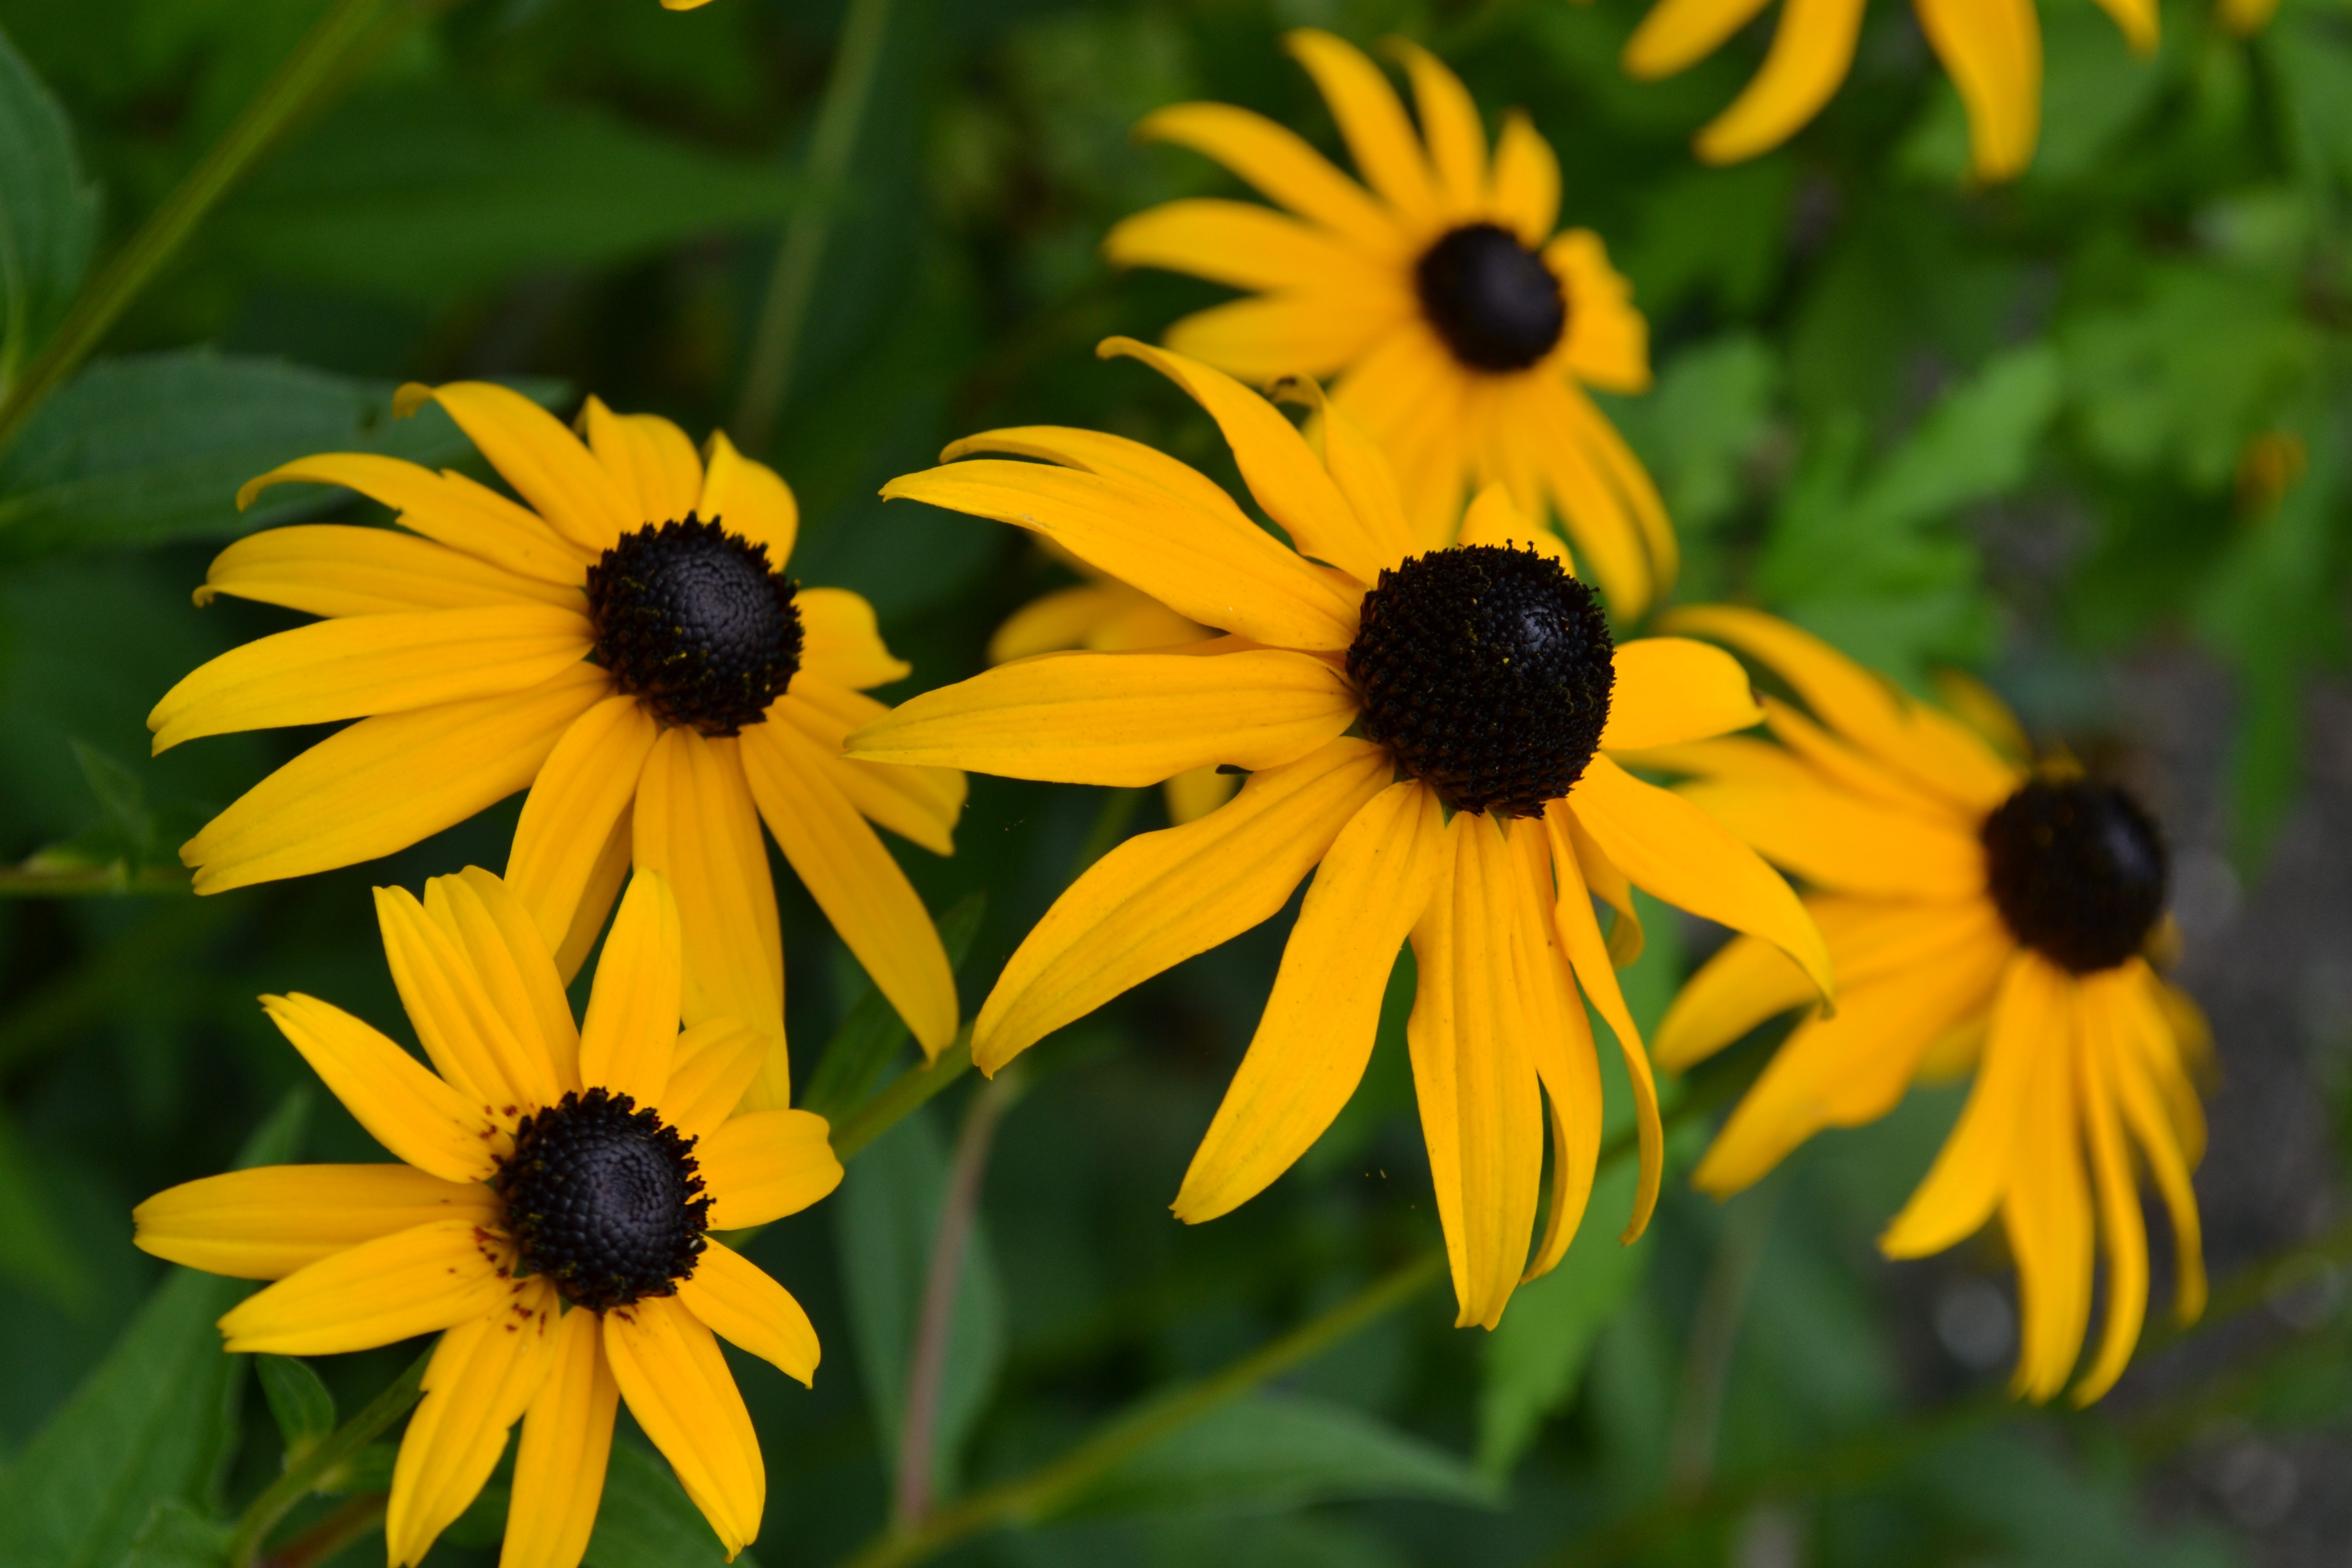
nature, plant, meadow, flower, petal, herb, insect, botany, yellow, garden, flora, fauna, sunflower, invertebrate, wildflower, flowers, bed, nectar, macro photography, ornamental plant, garden plant, flowering plant, daisy family, yellow green, annual plant, land plant